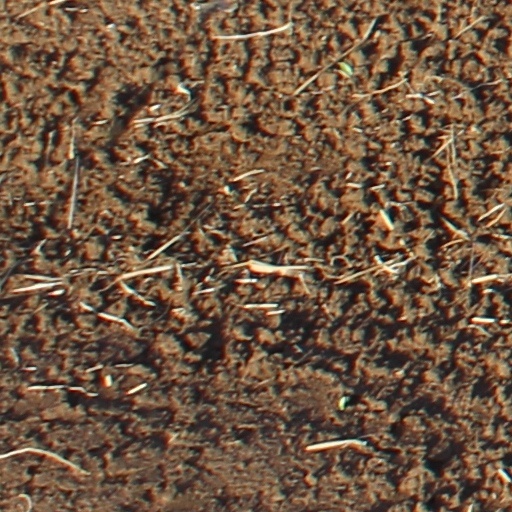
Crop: wheat